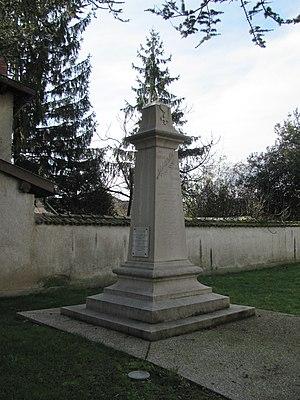
Monument aux Morts de Thil (Ain).
Thil est une commune française située dans le département de l'Ain en région Auvergne-Rhône-Alpes, à environ 20 kilomètres de Lyon. Elle fait partie de l'unité urbaine de Lyon. Ses habitants sont appelés les Thilois.